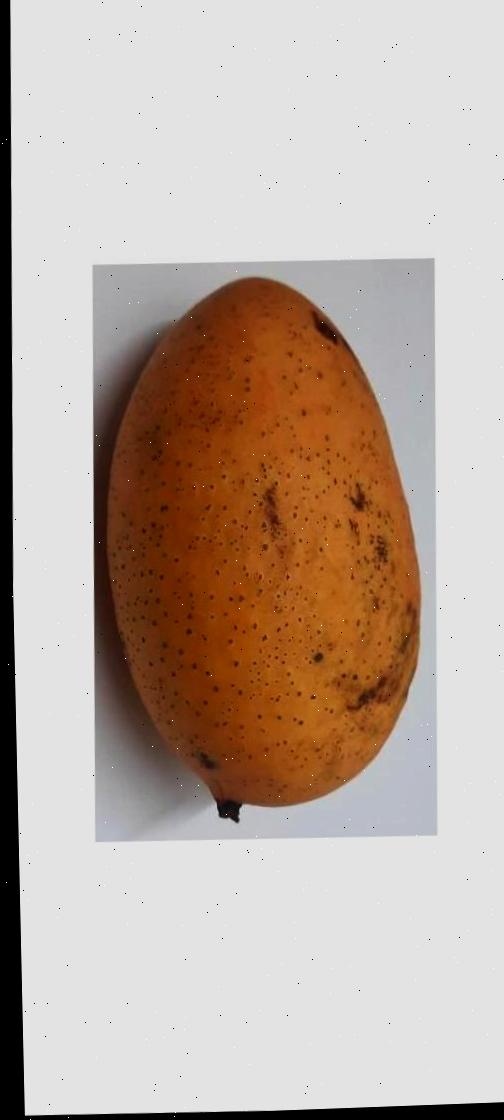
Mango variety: Ashshina Classic